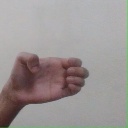
अक्षर: ख